Detective Conan: Quarter of Silence

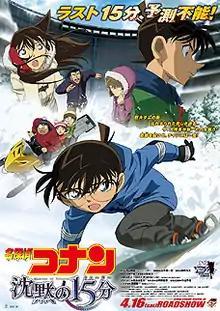
Theatrical release poster

is a 2011 Japanese animated mystery thriller film and the fifteenth film installment of the manga and anime series "Case Closed". The film was released on April 16, 2011. This film celebrates the fifteenth anniversary of the anime. "Magic File" 2011, ties in with the film and was released on the same day as the film's premiere.